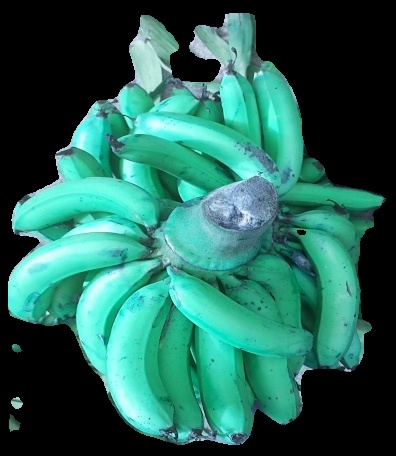
Variety: pachbale
Grade: grade3